Sidney Sam

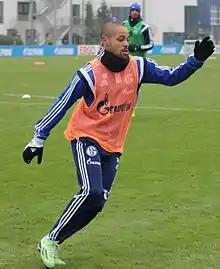
Sam training with Schalke 04 in 2015

Sidney Sam (born 31 January 1988) is a German former professional footballer who played as a forward or winger. He was known for his explosive speed and dribbling style.